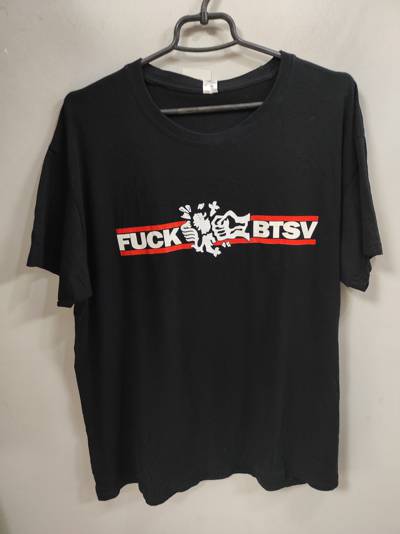
Waste category: clothes